Sans contrefaçon

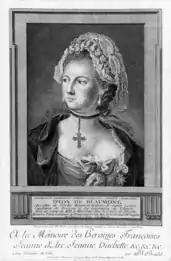
18th century transvestite Chevalier d'Eon is mentioned in the lyrics of the song.

The song's lyrics seem to be autobiographical. Indeed, in interviews, Farmer often explained that when she was younger, a lot of people thought she was a boy because of her androgynous look (she had short hair). To create even more doubt, she confessed she "put a handkerchief in her trousers", as it is said in the song's lyrics. About the period of her adolescence, Farmer said: "I was half-man, half woman, it was quite strange. I never liked playing with dolls at the dinette... I always preferred boys' games. I was not a tomboy, but a failed girl."